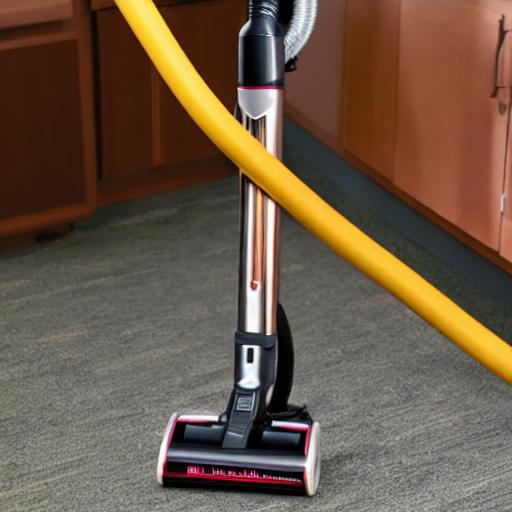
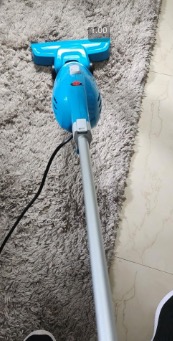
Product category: items_vacuum
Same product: no